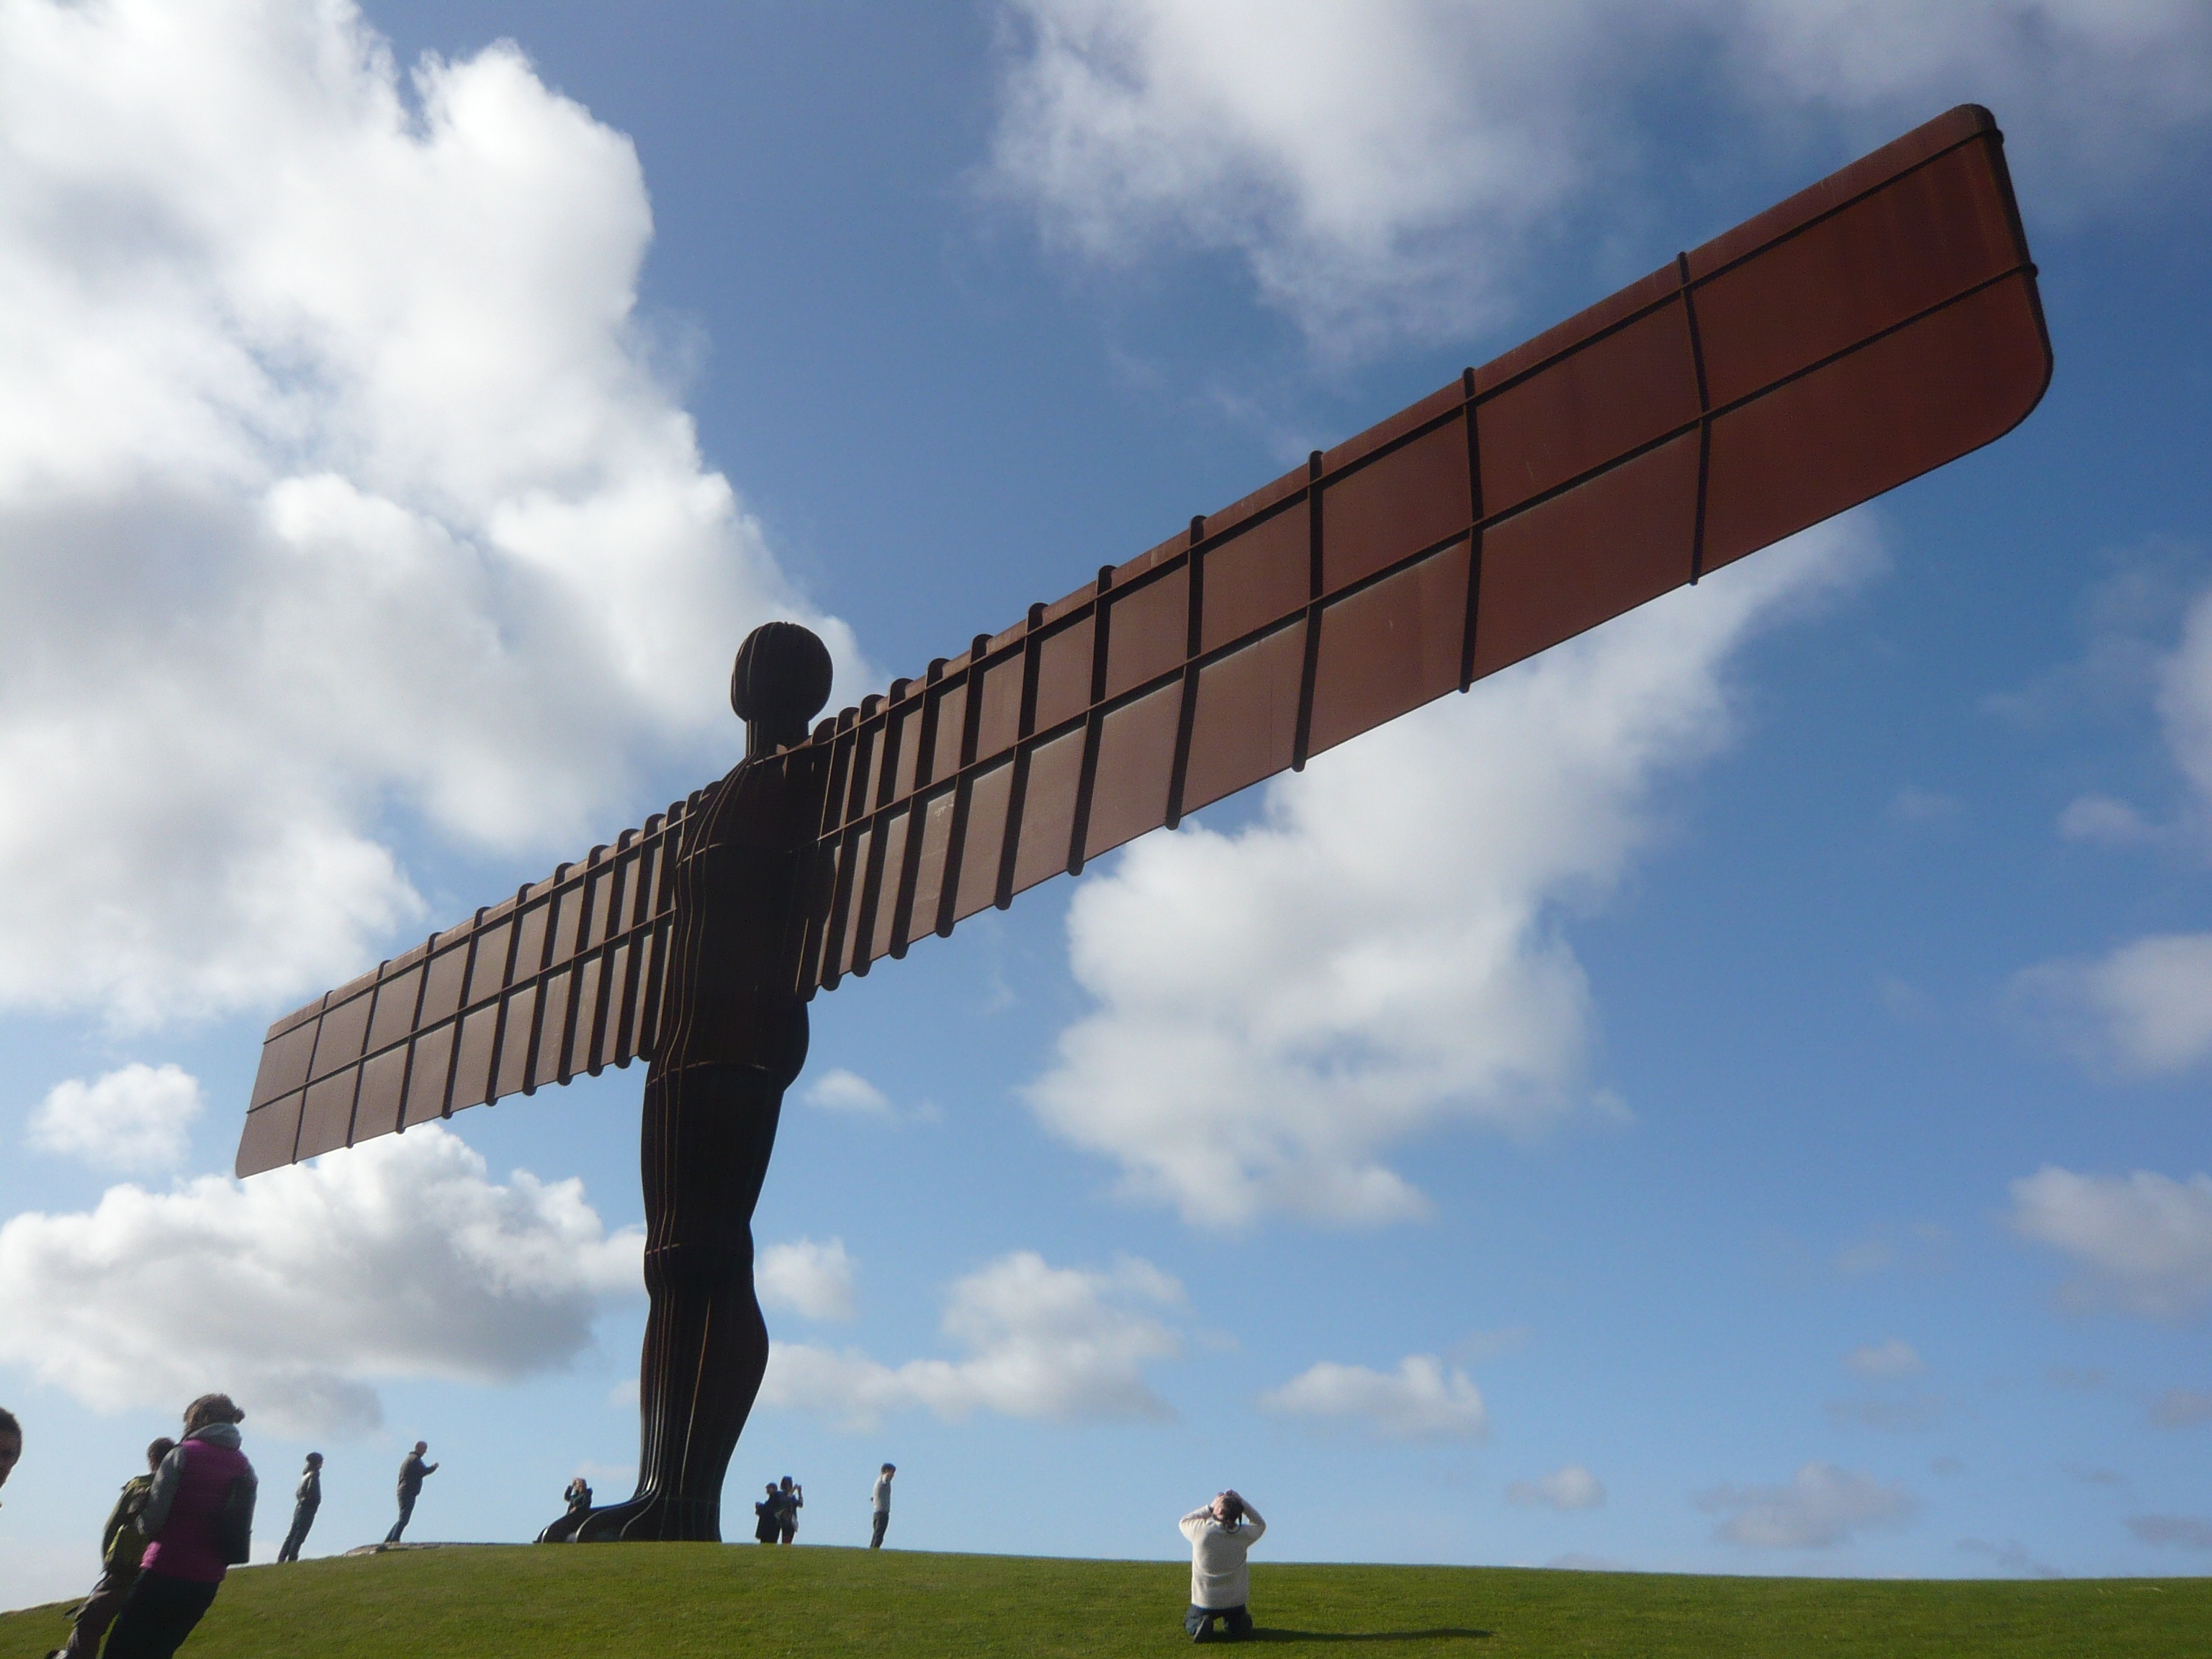
structure, sky, aircraft, statue, vehicle, stadium, angel, gateshead, atmosphere of earth, sport venue, angel of north